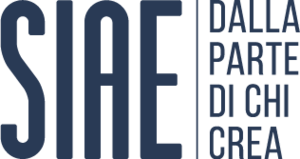
La Société italienne des auteurs et éditeurs est une association publique responsable de la gestion des droits d'auteur en Italie.